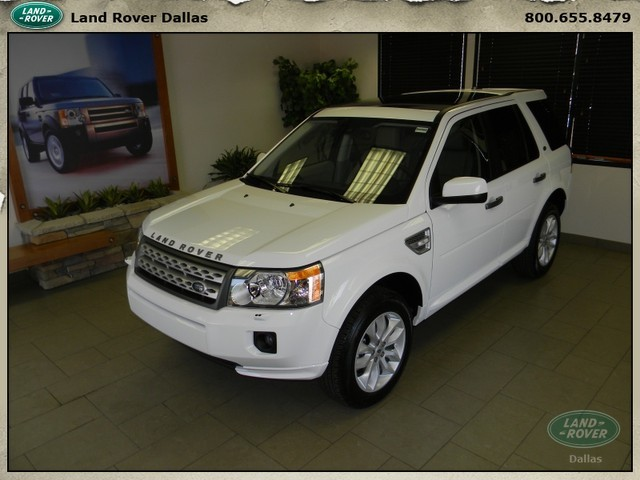
Car model: 2012 Land Rover LR2 SUV